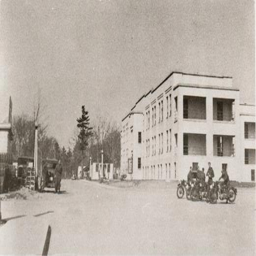
A group of motorcycles that are sitting in front of a building.
A group of motorcycles are being driven by a building.
A older black and white photo of bikers and a large building .
Black and white picture of men sitting on motorcycles.
An old picture of men gathered in the street, sitting on their motor bikes.